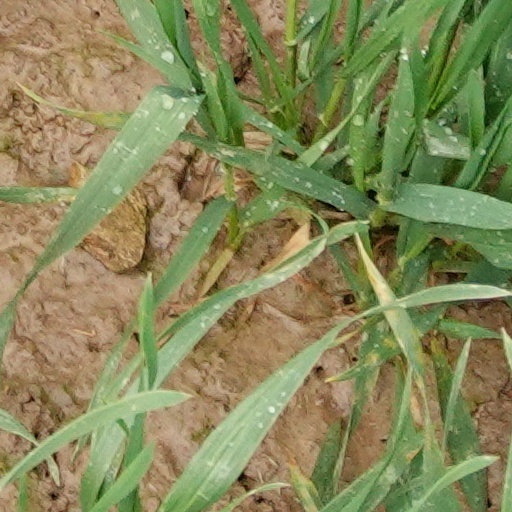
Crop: wheat